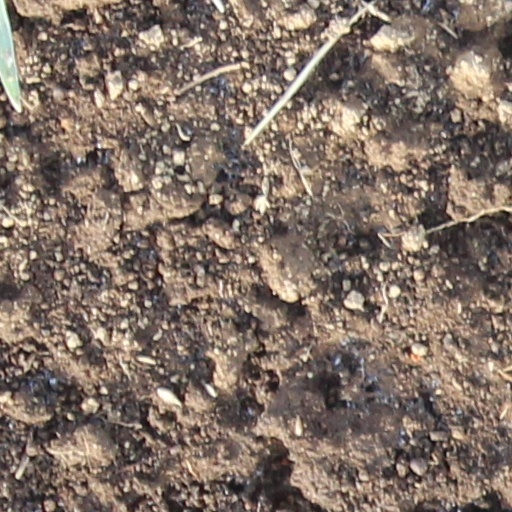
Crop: wheat